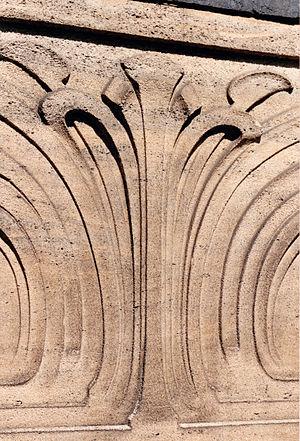
Belgique - Bruxelles - Maison Aglave
La « Maison Aglave » est un bâtiment de style Art nouveau édifié au numéro 7 de la rue Antoine Bréart à Saint-Gilles dans la banlieue de Bruxelles en Belgique par l'architecte Paul Hankar et ornée de sgraffites par Adolphe Crespin.
Cet article recense les édifices de style Art nouveau à Bruxelles, en Belgique.